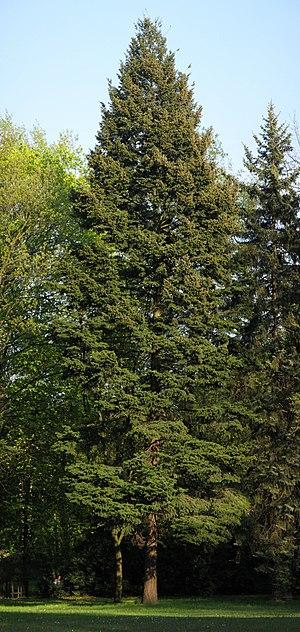
Abete di Douglas Suomi: Douglaskuusi Norsk bokmål: Douglasgran